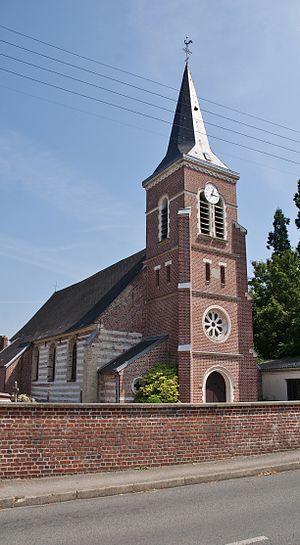
église St Quentin
Longuenesse est une commune française située dans le département du Pas-de-Calais en région Hauts-de-France.